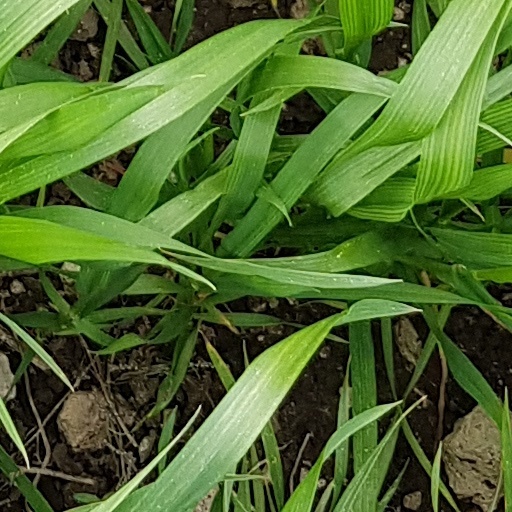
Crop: wheat